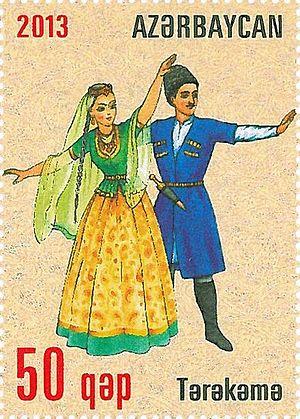
Les danses azerbaïdjanaises regroupent l'ensemble des danses traditionnelles pratiquées par les peuples azerbaïdjanais et les azerbaïdjanais d’Iran. La danse nationale de l'Azerbaïdjan montre les caractéristiques de la nation azerbaïdjanaise. Ces danses se distinguent des autres danses par sa rapidité. Les vêtements nationaux de l'Azerbaïdjan sont bien conservés dans les danses nationales.